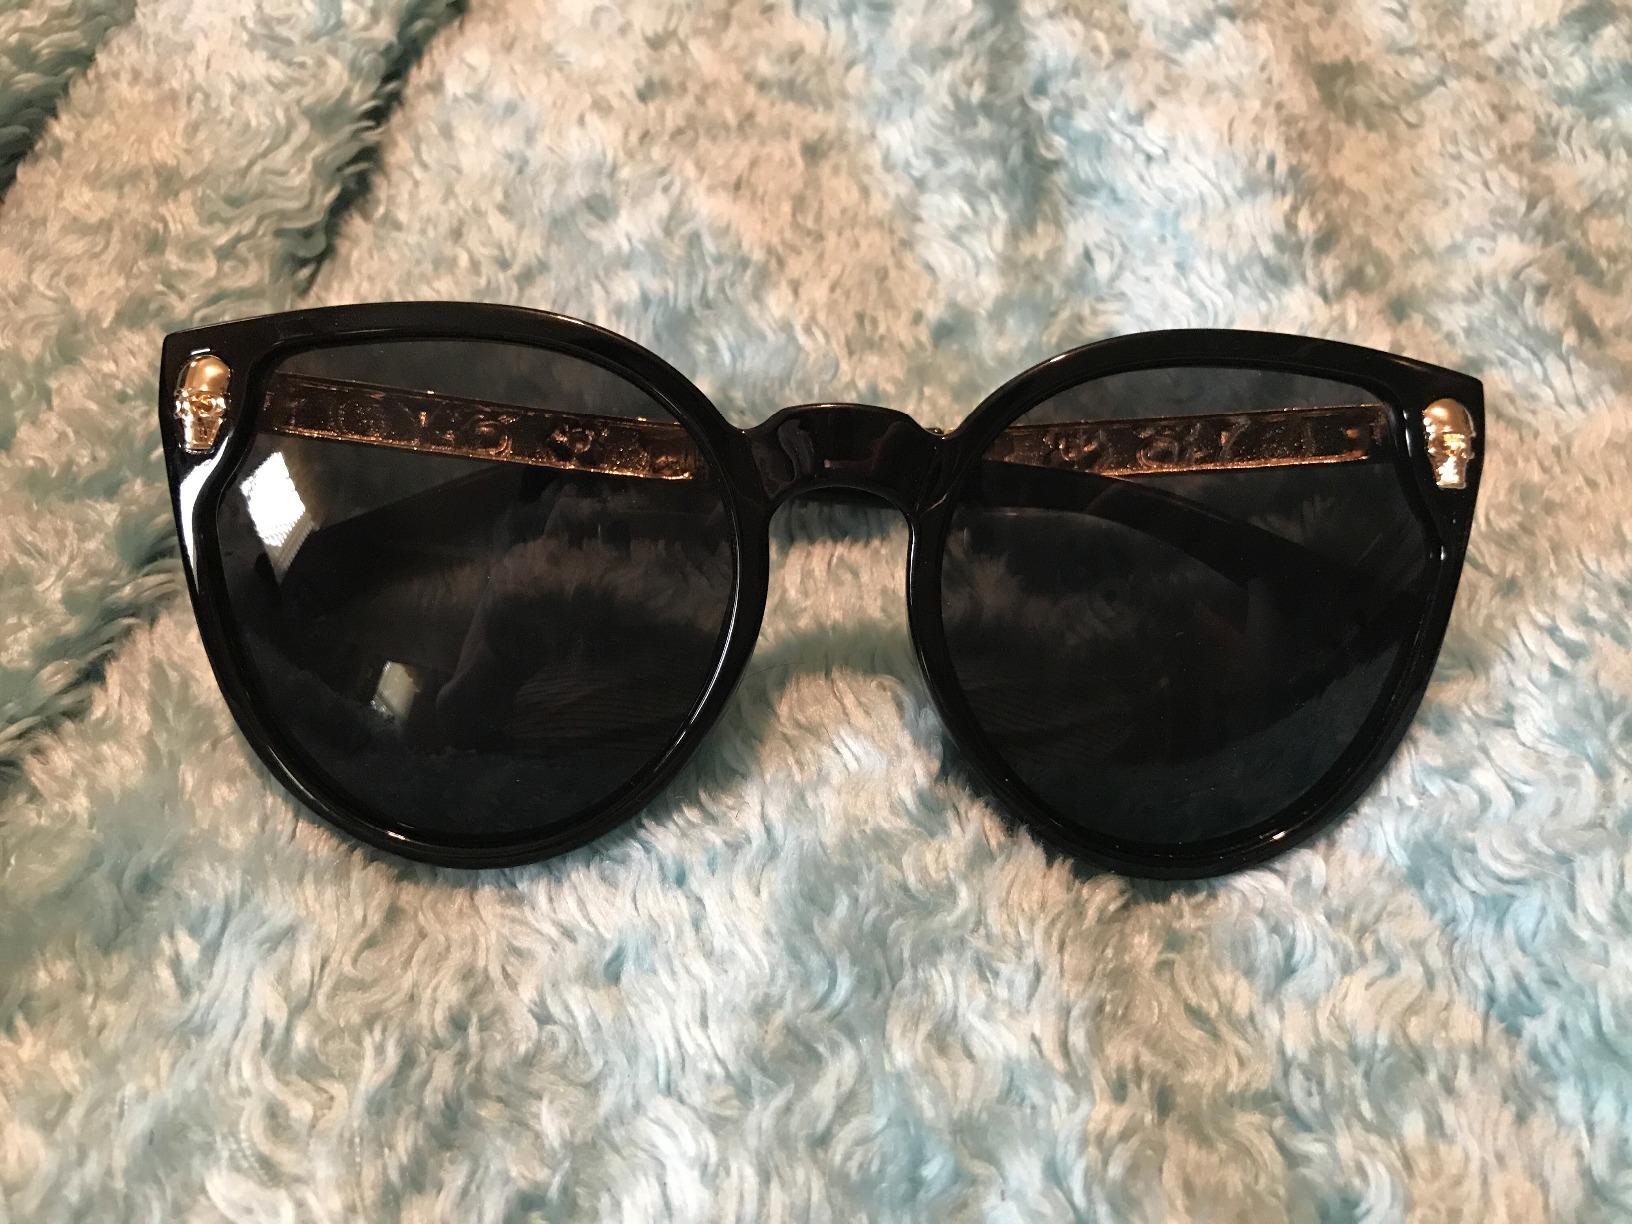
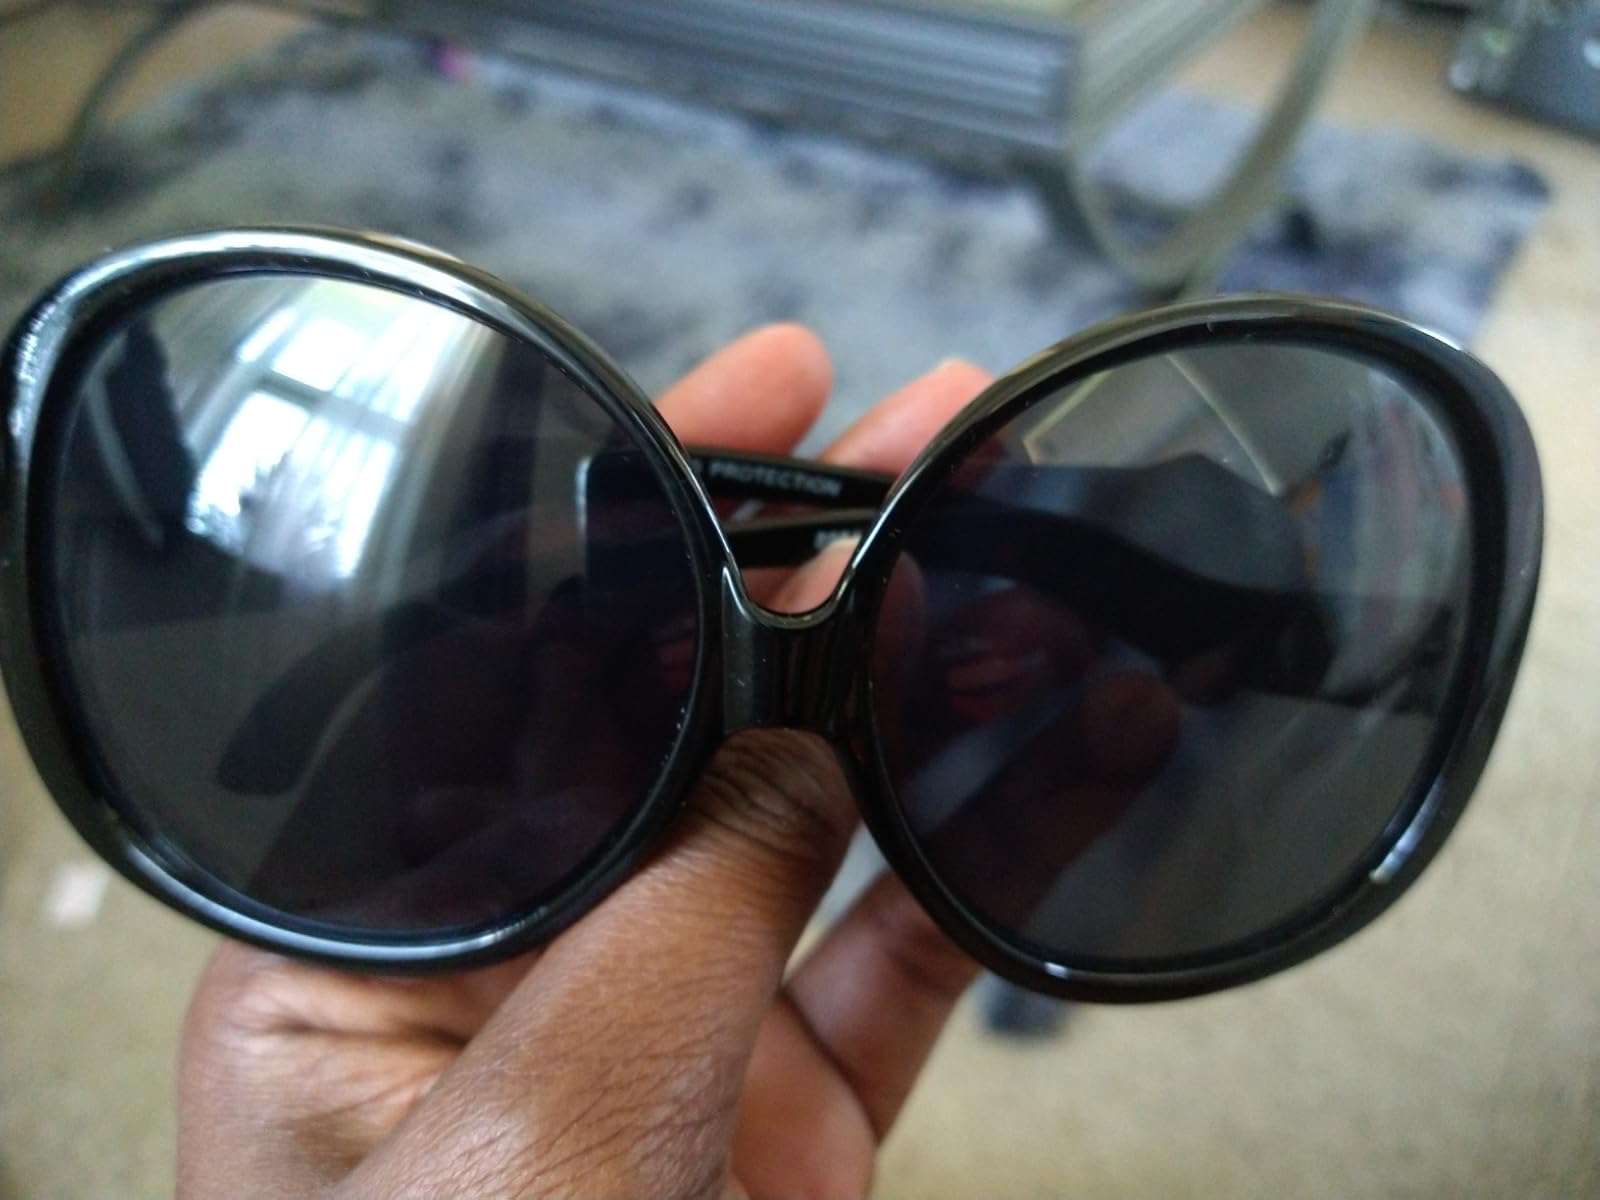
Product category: accessories_sunglasses
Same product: no